2013 World Snooker Championship

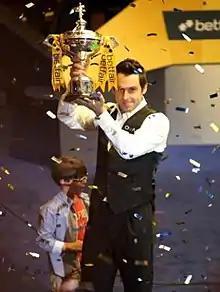
Ronnie O'Sullivan won a fifth championship, defeating Barry Hawkins 18–12.

The 2013 final between Ronnie O'Sullivan and Barry Hawkins was played on 5 and 6 May as the best-of-35 frames over four sessions and officiated by Jan Verhaas. O'Sullivan led 5–3 after the first session; Hawkins drew level at 7–7 but O'Sullivan won the last three frames of the day to take a 10–7 overnight lead. O'Sullivan's break of 103 in the 15th frame was his 128th century break at the Crucible Theatre, breaking Stephen Hendry's record of 127 Crucible centuries, and he extended the record to 131 century breaks. O'Sullivan won the third session by five frames to three to lead 15–10. O'Sullivan went on to win the final 18–12 to take his fifth world title and become the first defending champion to retain his title since Hendry in 1996 and the first player to score six century breaks in a world championship final.